Nikephoros Phokas the Elder

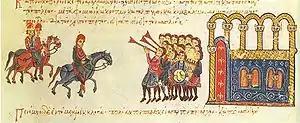
Nikephoros II enters Constantinople as emperor through the Golden Gate in 963

By all accounts, Nikephoros Phokas was a capable soldier. Leo VI lauds his military talents in his "Tactica", and he is credited with the invention of a weapon to counter cavalry during his campaign against the Bulgarians, consisting of a sharpened stake driven into the ground. Skylitzes assesses him as a "brave and prudent man, pious towards God and just towards men".